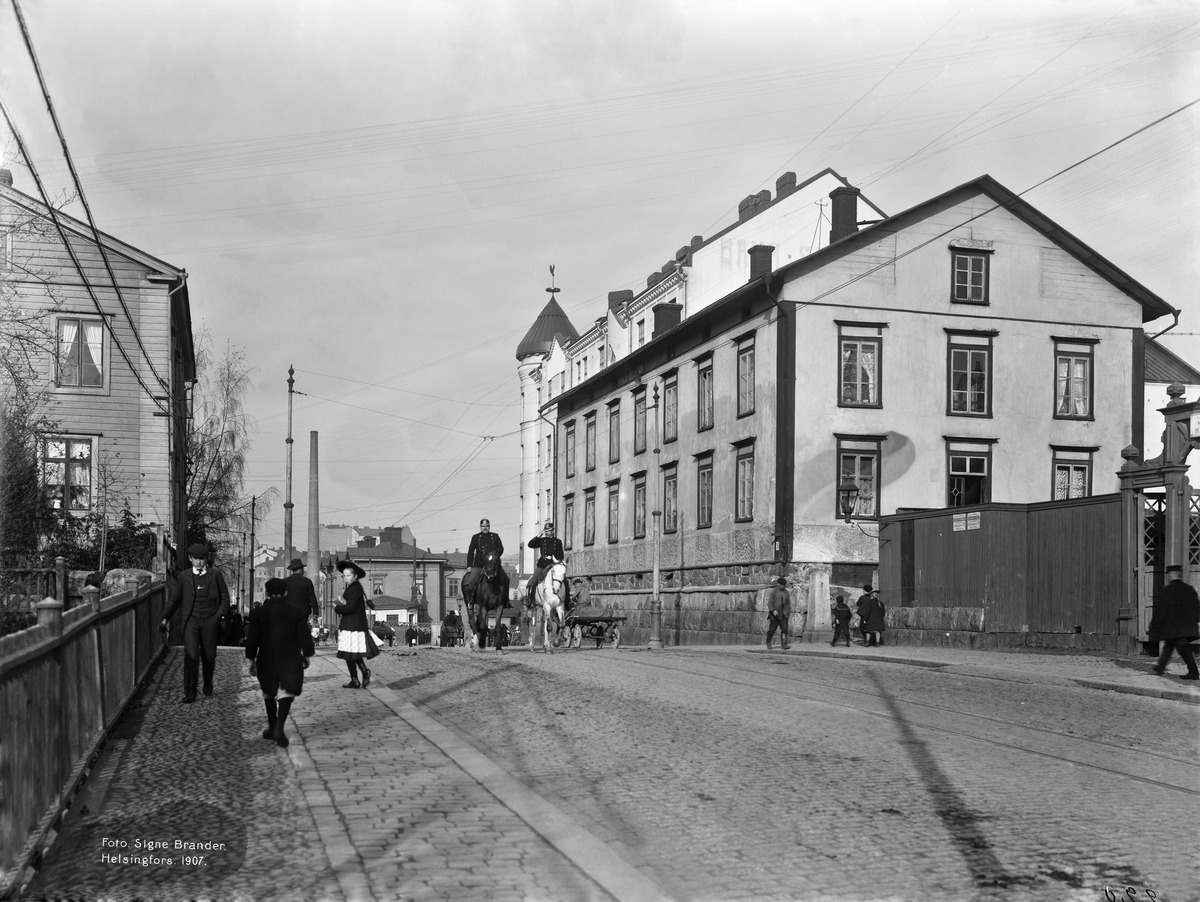
Siltasaarenkatu 3, 5
sisällön kuvaus: Siltasaarenkatu 3, 5. mustavalkoinen
Kuvaaja: Brander, Signe, valokuvaaja
Ajankohta: kuvausaika 1907
Paikka: Suomi, Uusimaa, Helsinki, Siltasaari Helsinki, Siltasaarenkatu 3, 5
Aiheet: jalankulkijat, poliisit ratsupoliisit, hevoset, lapset